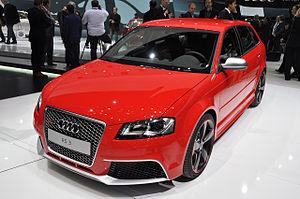
audi rs3
L'Audi A3 est une automobile bicorps de catégorie « compacte » construite par Audi depuis 1996. La version actuelle date de 2013.